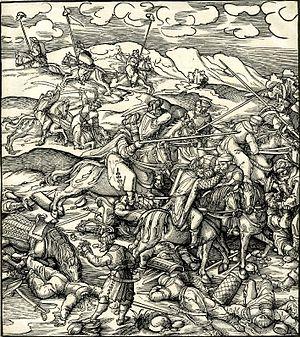
La bataille de Corbavie, livrée le 9 septembre 1493 dans le sud de la Croatie, vit la défaite de l'armée féodale croate, vassale du Royaume de Hongrie, devant les forces de l'Empire ottoman. La fine fleur de la noblesse croate fut massacrée et environ 7 000 Croates perdirent la vie ce jour-là. Corbavie peut être comparée à un « Azincourt croate » et marque l’annexion d'une grande moitié de la Croatie par les Ottomans.